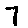
Label: 7